Kevin Hart

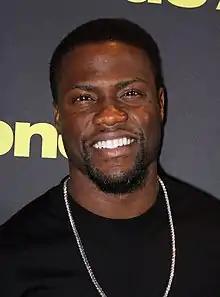
Hart in 2014

Kevin Darnell Hart (born July 6, 1979) is an American comedian and actor. The accolades he has received include the Mark Twain Prize for American Humor and nominations for two Grammy Awards and four Primetime Emmy Awards.